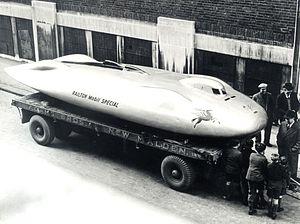
La Railton Spécial, reconstruite plus tard sous le nom de la Railton Mobil Spécial, est un véhicule à moteur conçu par Reid Railton et construit pour les tentatives de John Cobb de records de vitesse sur terre en 1938.